Hyena (film)

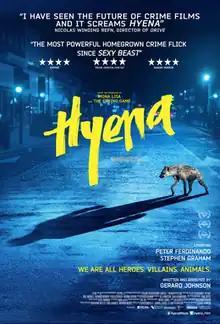
United Kingdom theatrical release poster

Hyena is a 2014 British neo-noir crime thriller film written and directed by Gerard Johnson.